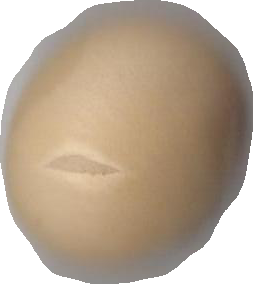
Variety: Grobogan